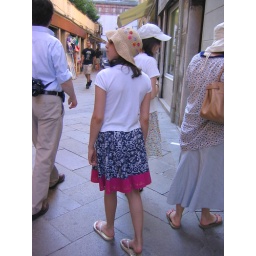
a girl in a street in Venice